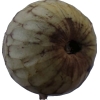
Label: cherimoya